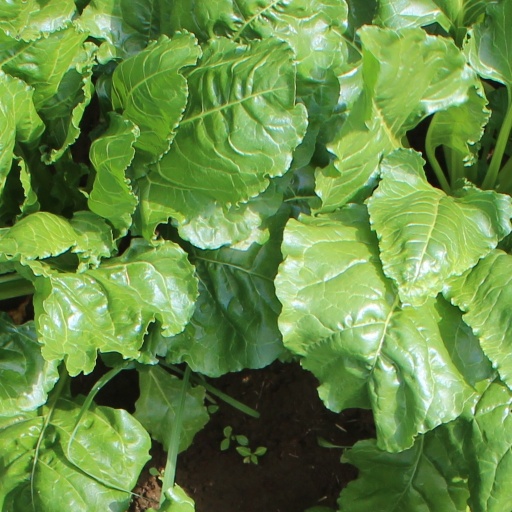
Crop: sugar beet